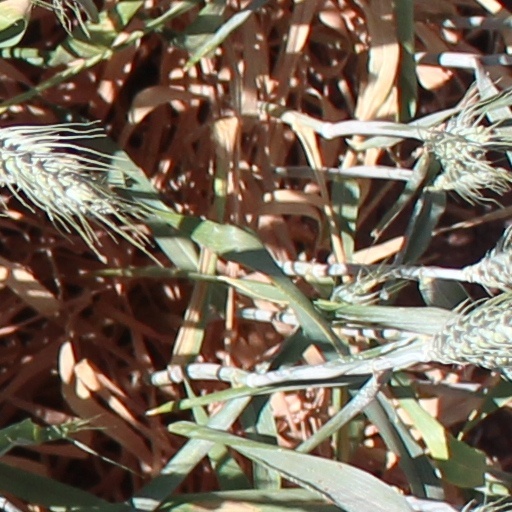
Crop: wheat